Postal code

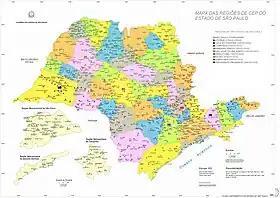
Map of Brazilian five-digit postalcodes of São Paulo state. Each color shows a set of administrative areas, and the hierarchy of codes relating indirectly to them.

In France the numeric code for the departments is used as the first two digits of the postal code, except for the two departments in Corsica that have codes 2A and 2B and use 20 as postal code. Furthermore, the codes are only the codes for the department in charge of delivery of the post, so it can be that a location in one department has a postal code starting with the number of a neighbouring department.